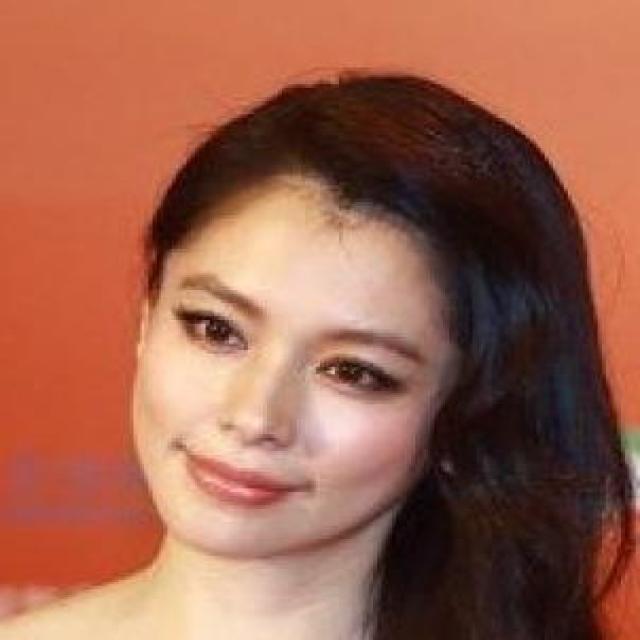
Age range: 21-44